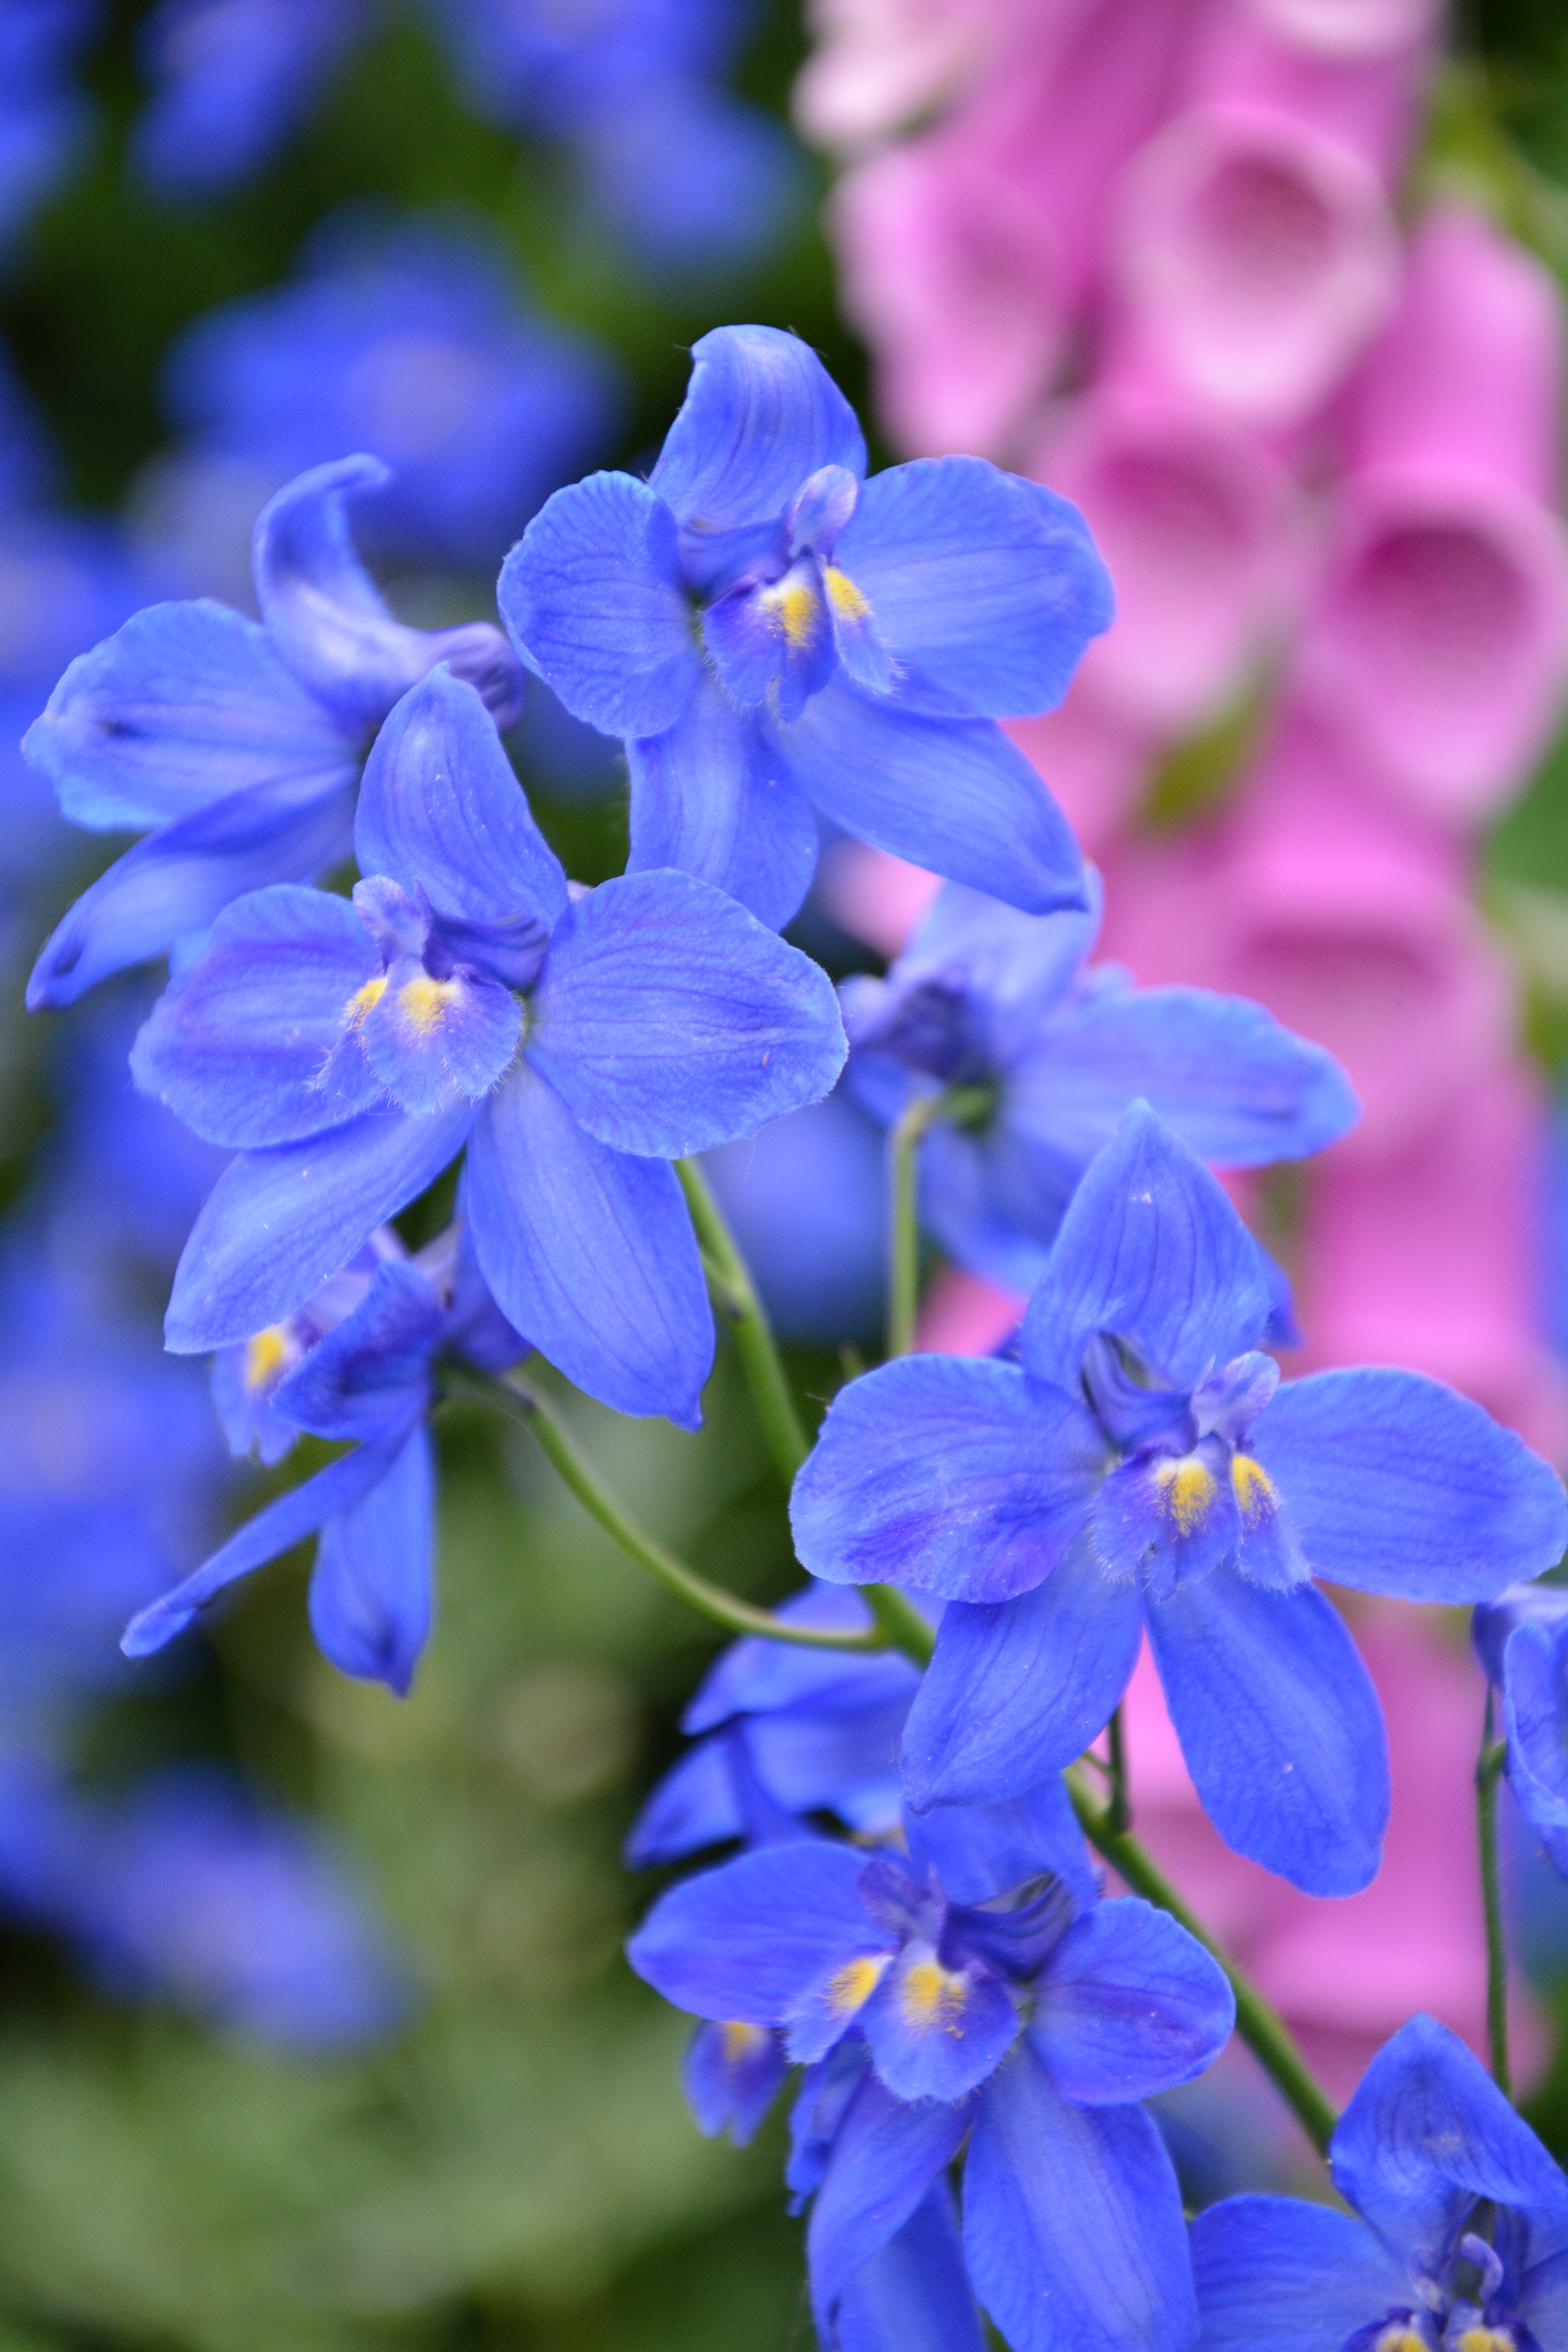
blossom, plant, flower, petal, bloom, botany, blue, flora, wildflower, flowers, viola, macro photography, flowering plant, delphinium, larkspur, land plant, violet family